Jaro Fürth

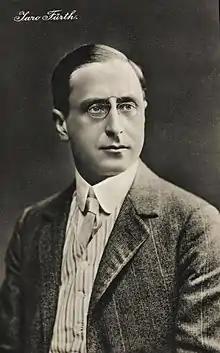

Jaro Fürth (born Jaroslav Edwin Fürth; 21 April 1871 – 12 November 1945) was an Austrian stage and film actor.